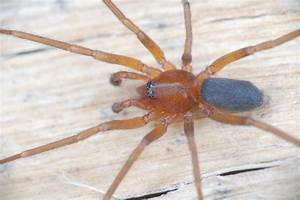
Label: spider